St Bees Head

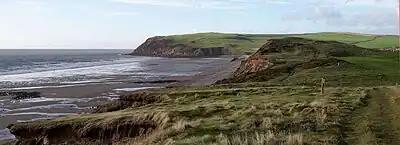
View of St Bees South Head and beach

St Bees Head is a headland on the North West coast of the English county of Cumbria and is named after the nearby village of St Bees.